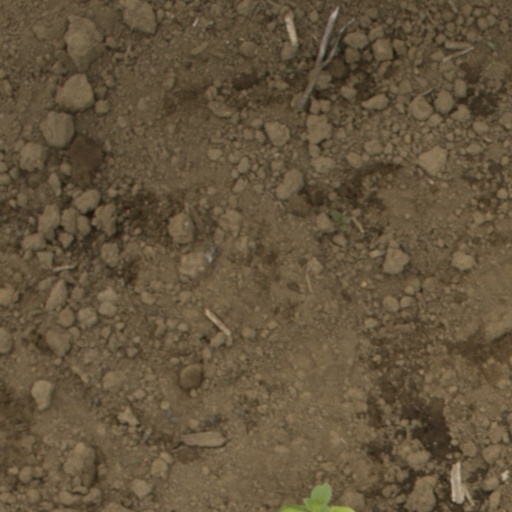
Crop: Jerusalem artichoke